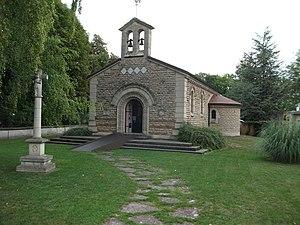
Chapelle créée et décorée par Léonard Foujita à Reims en 1966.
La rue du Champ-de-Mars est une voie de la commune de Reims, située au sein du département de la Marne, en région Champagne-Ardenne.
G.H. Mumm & Cie est une maison de champagne fondée à Reims le 1ᵉʳ mars 1827. Elle fait partie du groupe Pernod-Ricard, au sein de sa filiale Martell Mumm Perrier-Jouët. La maison Mumm est le deuxième négociant manipulant de Champagne et le premier de Reims avec une production de 8 millions de bouteilles en 2015.